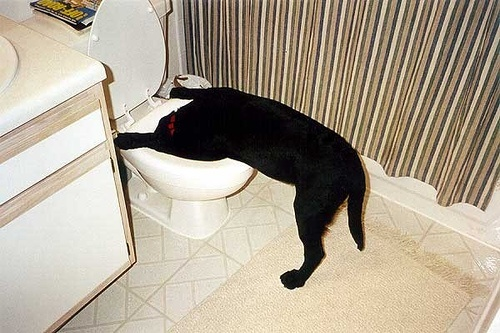
A dog with it's head inside a toilet bowl in the bathroom.
A dog has its head inside of a toilet bowl.
A dog that has its head inside of a toilet.
dog drinking water from a toilet bowl in a bathroom
A dog that is standing in front of a toilet.